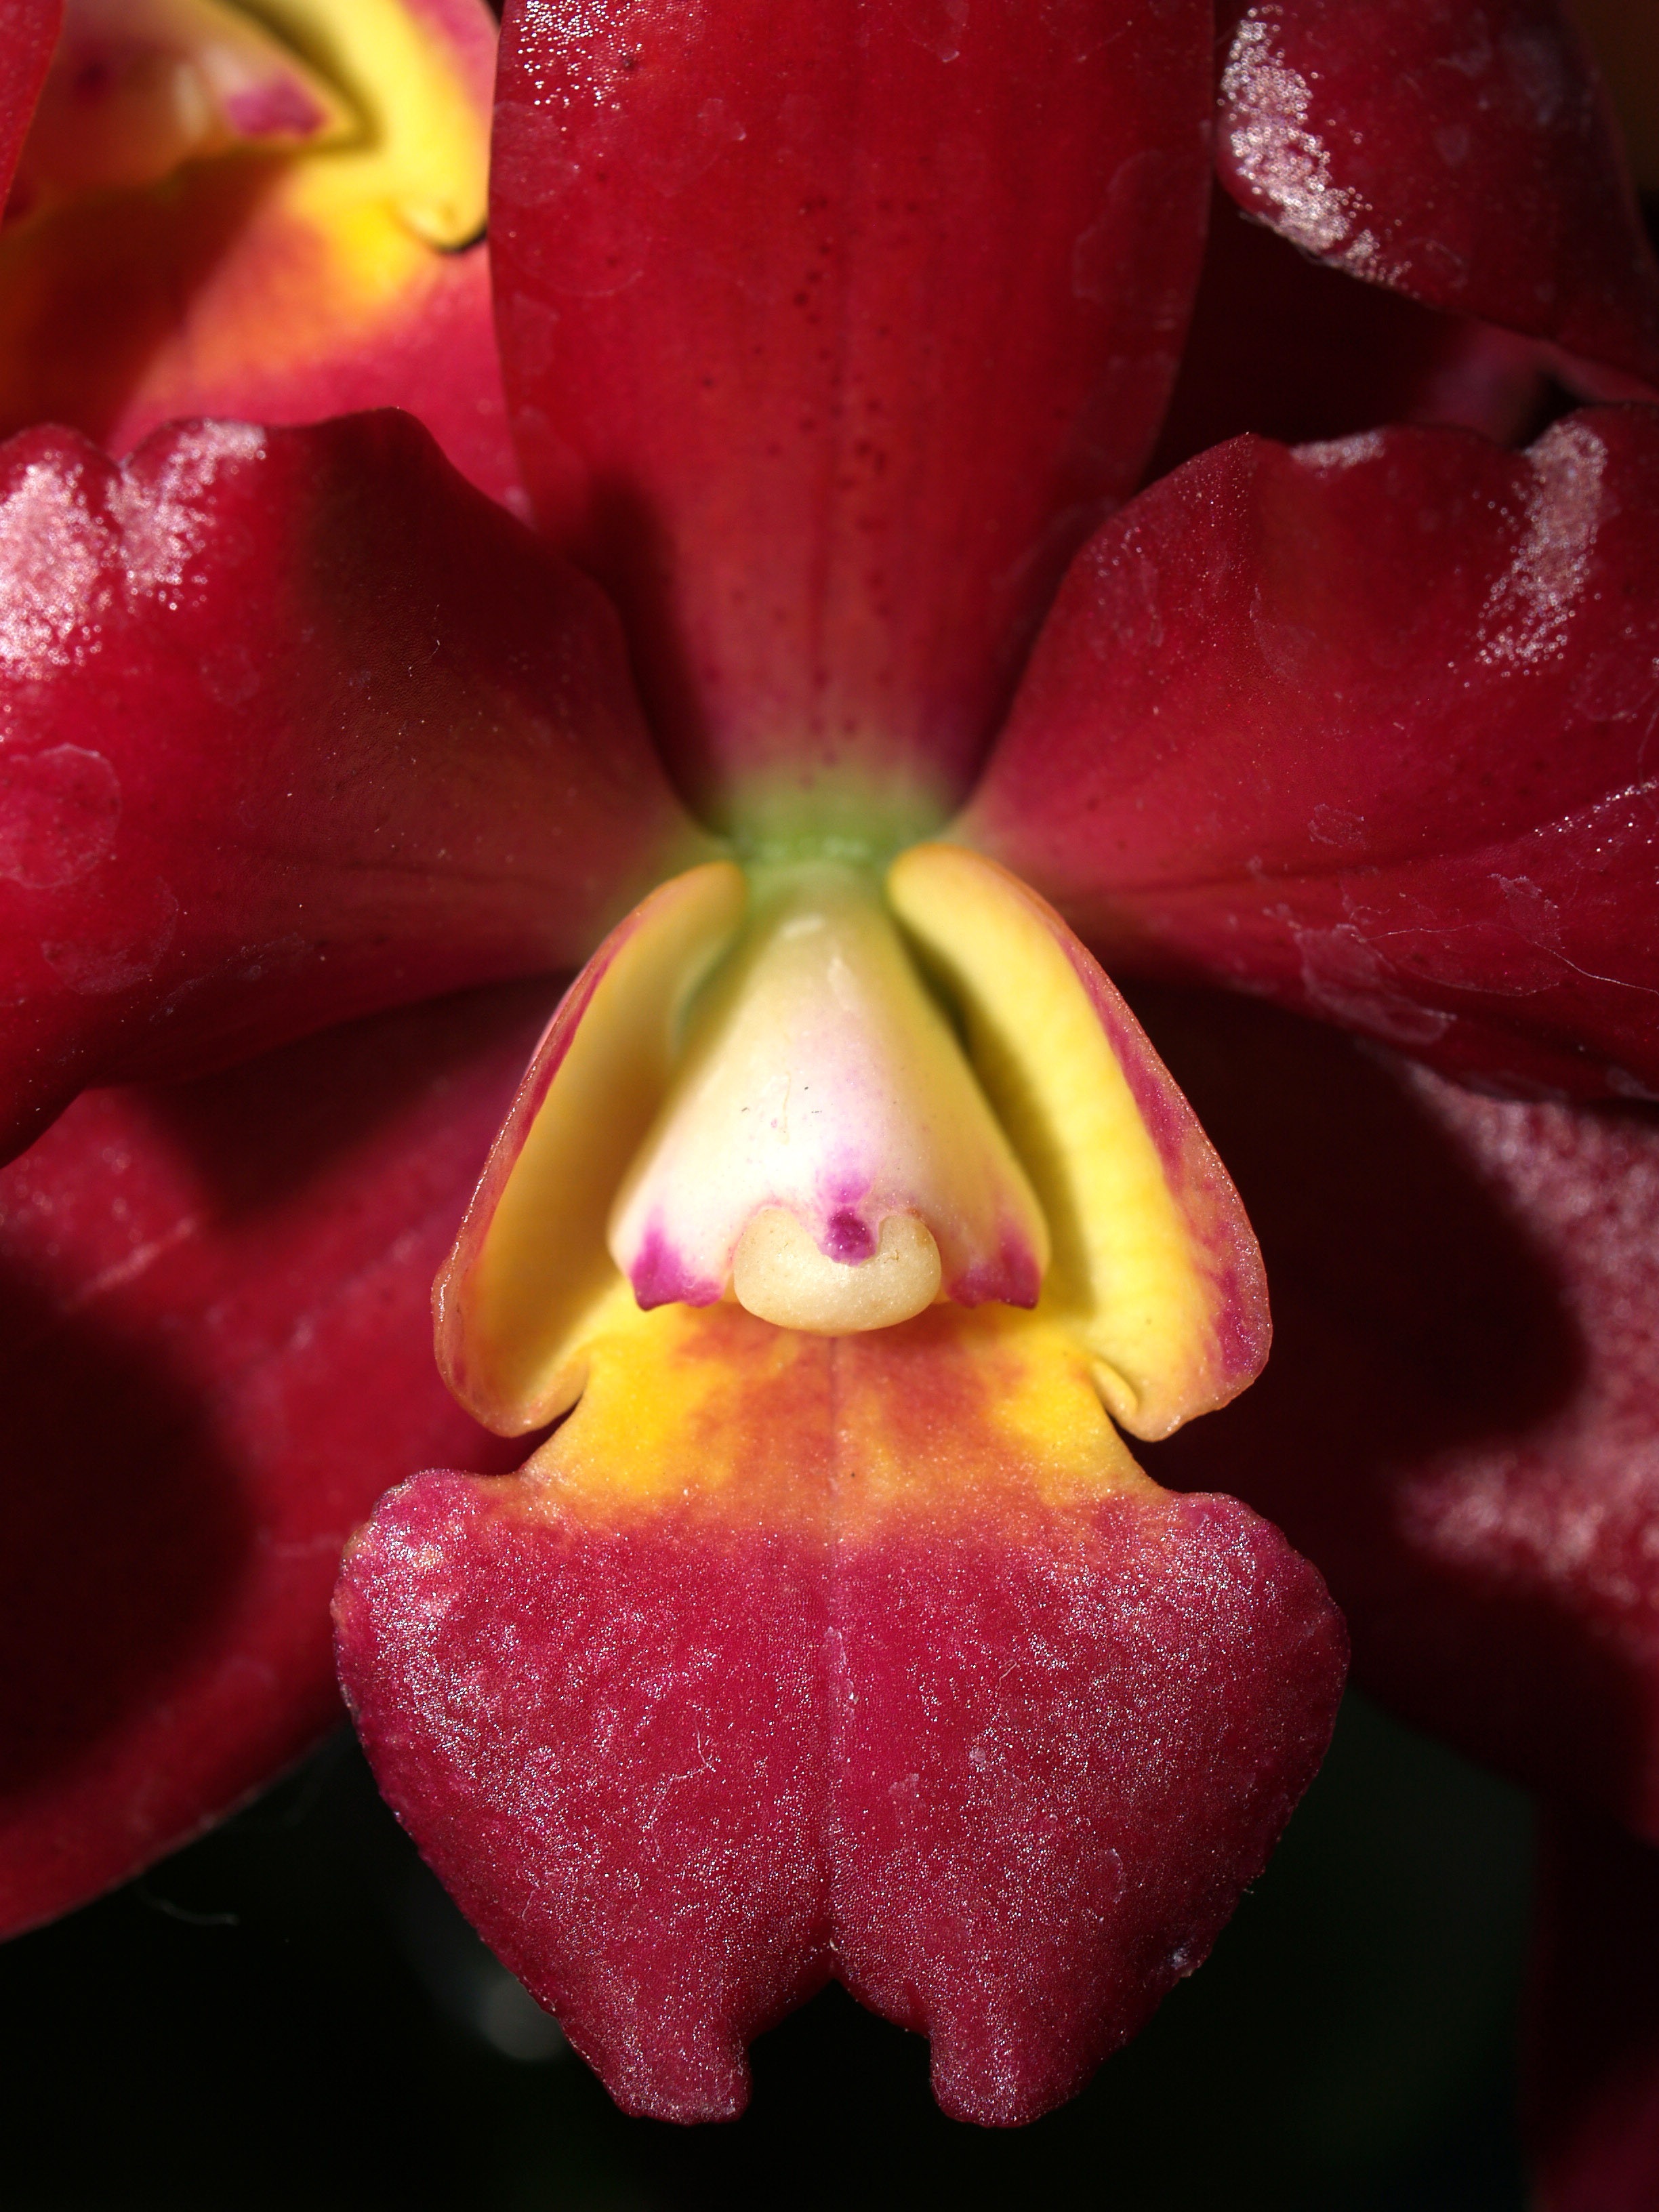
nature, branch, blossom, growth, plant, photography, flower, purple, petal, bloom, summer, daisy, foliage, bouquet, decoration, spring, red, tropical, lush, color, natural, clean, botany, pink, flora, botanical, orchid, close up, luxury, ornate, decorative, violet, blowing, bright, head, beautiful, conservation, organ, event, exotic, bud, oriental, elegance, individual, carpel, macro photography, flowering plant, phalanxes, cattleya, plant stem, land plant, moth orchid